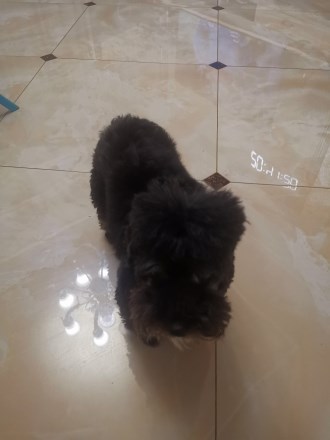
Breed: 2342-n000102-miniature_schnauzer